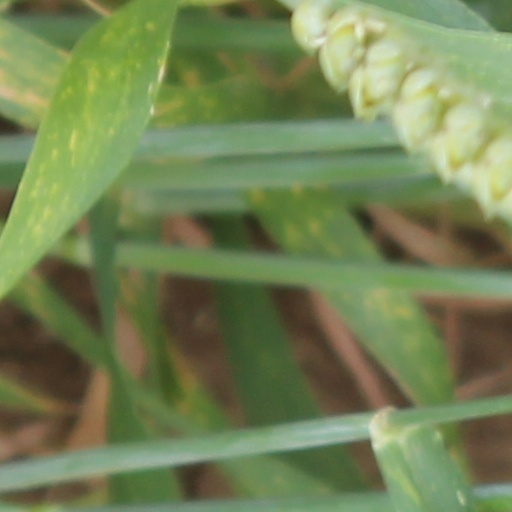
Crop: wheat